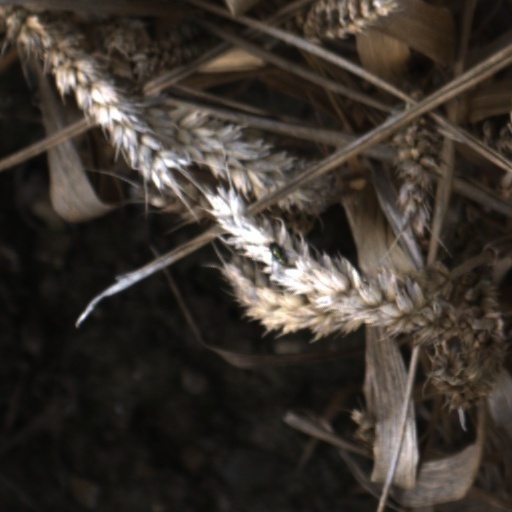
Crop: wheat